SWTPC 6800

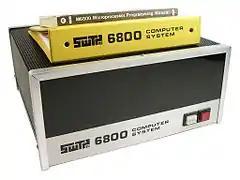

The SWTPC 6800 Computer System, simply referred to as SWTPC 6800, is an early microcomputer developed by the Southwest Technical Products Corporation and introduced in 1975. It was built around the Motorola 6800 microprocessor, from which it gets its name. The SWTPC 6800 was one of the first microcomputers based around the Motorola 6800.